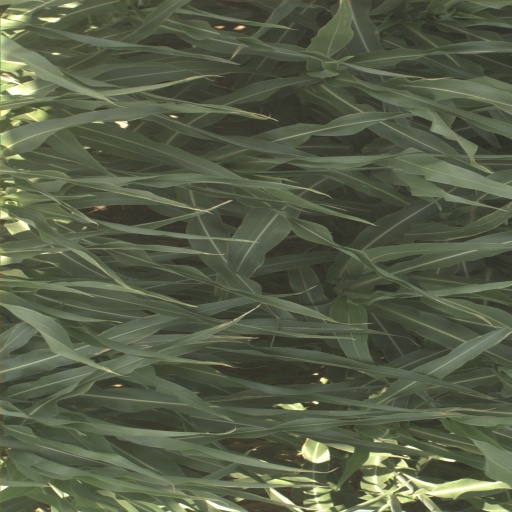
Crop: sorghum